Portuguese Wikipedia

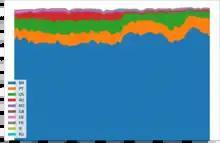
Origin of viewers on the Portuguese Wikipedia

As of 2019, the Portuguese Wikipedia had 316,000 unique categories, 3.57% of them lacking an appropriate page in the category . The average article in this language version has nine categories, while the ratio of unique categories per article is 0.314. The largest number of articles belong to Arts (16%) and Geography (14%) categories. Articles related to Crime and Events have the highest average quality. Those related to Health are read more often, and articles in the Business category have the highest average author interest.